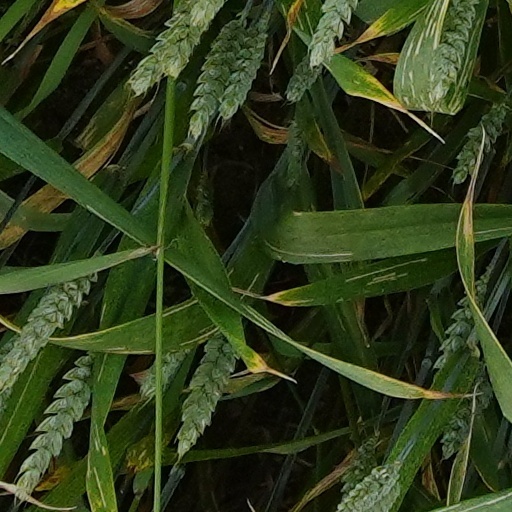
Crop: wheat